Chayanne

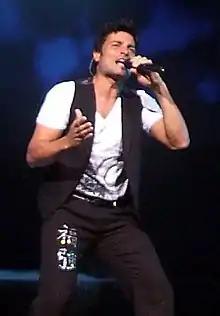
Chayanne during a concert in Managua, Nicaragua

After three years with RCA Víctor, Chayanne switched labels to Sony Music and broke out with his first self-titled album in 1987. This album featured a blend of ballads and dance tracks, a combination for which Chayanne would become famous. The album featured two hit songs, the ballad "Peligro de Amor", written by Michael Sullivan and Paulo Massadas, and a song that would cement him as an overall performer, the upbeat dance track "Fiesta en América", written by Honorio Herrero.